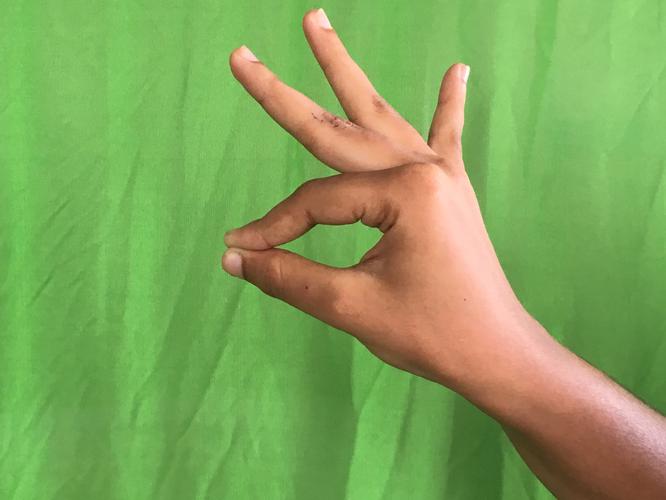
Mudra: Hamsasyam
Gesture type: single_hand